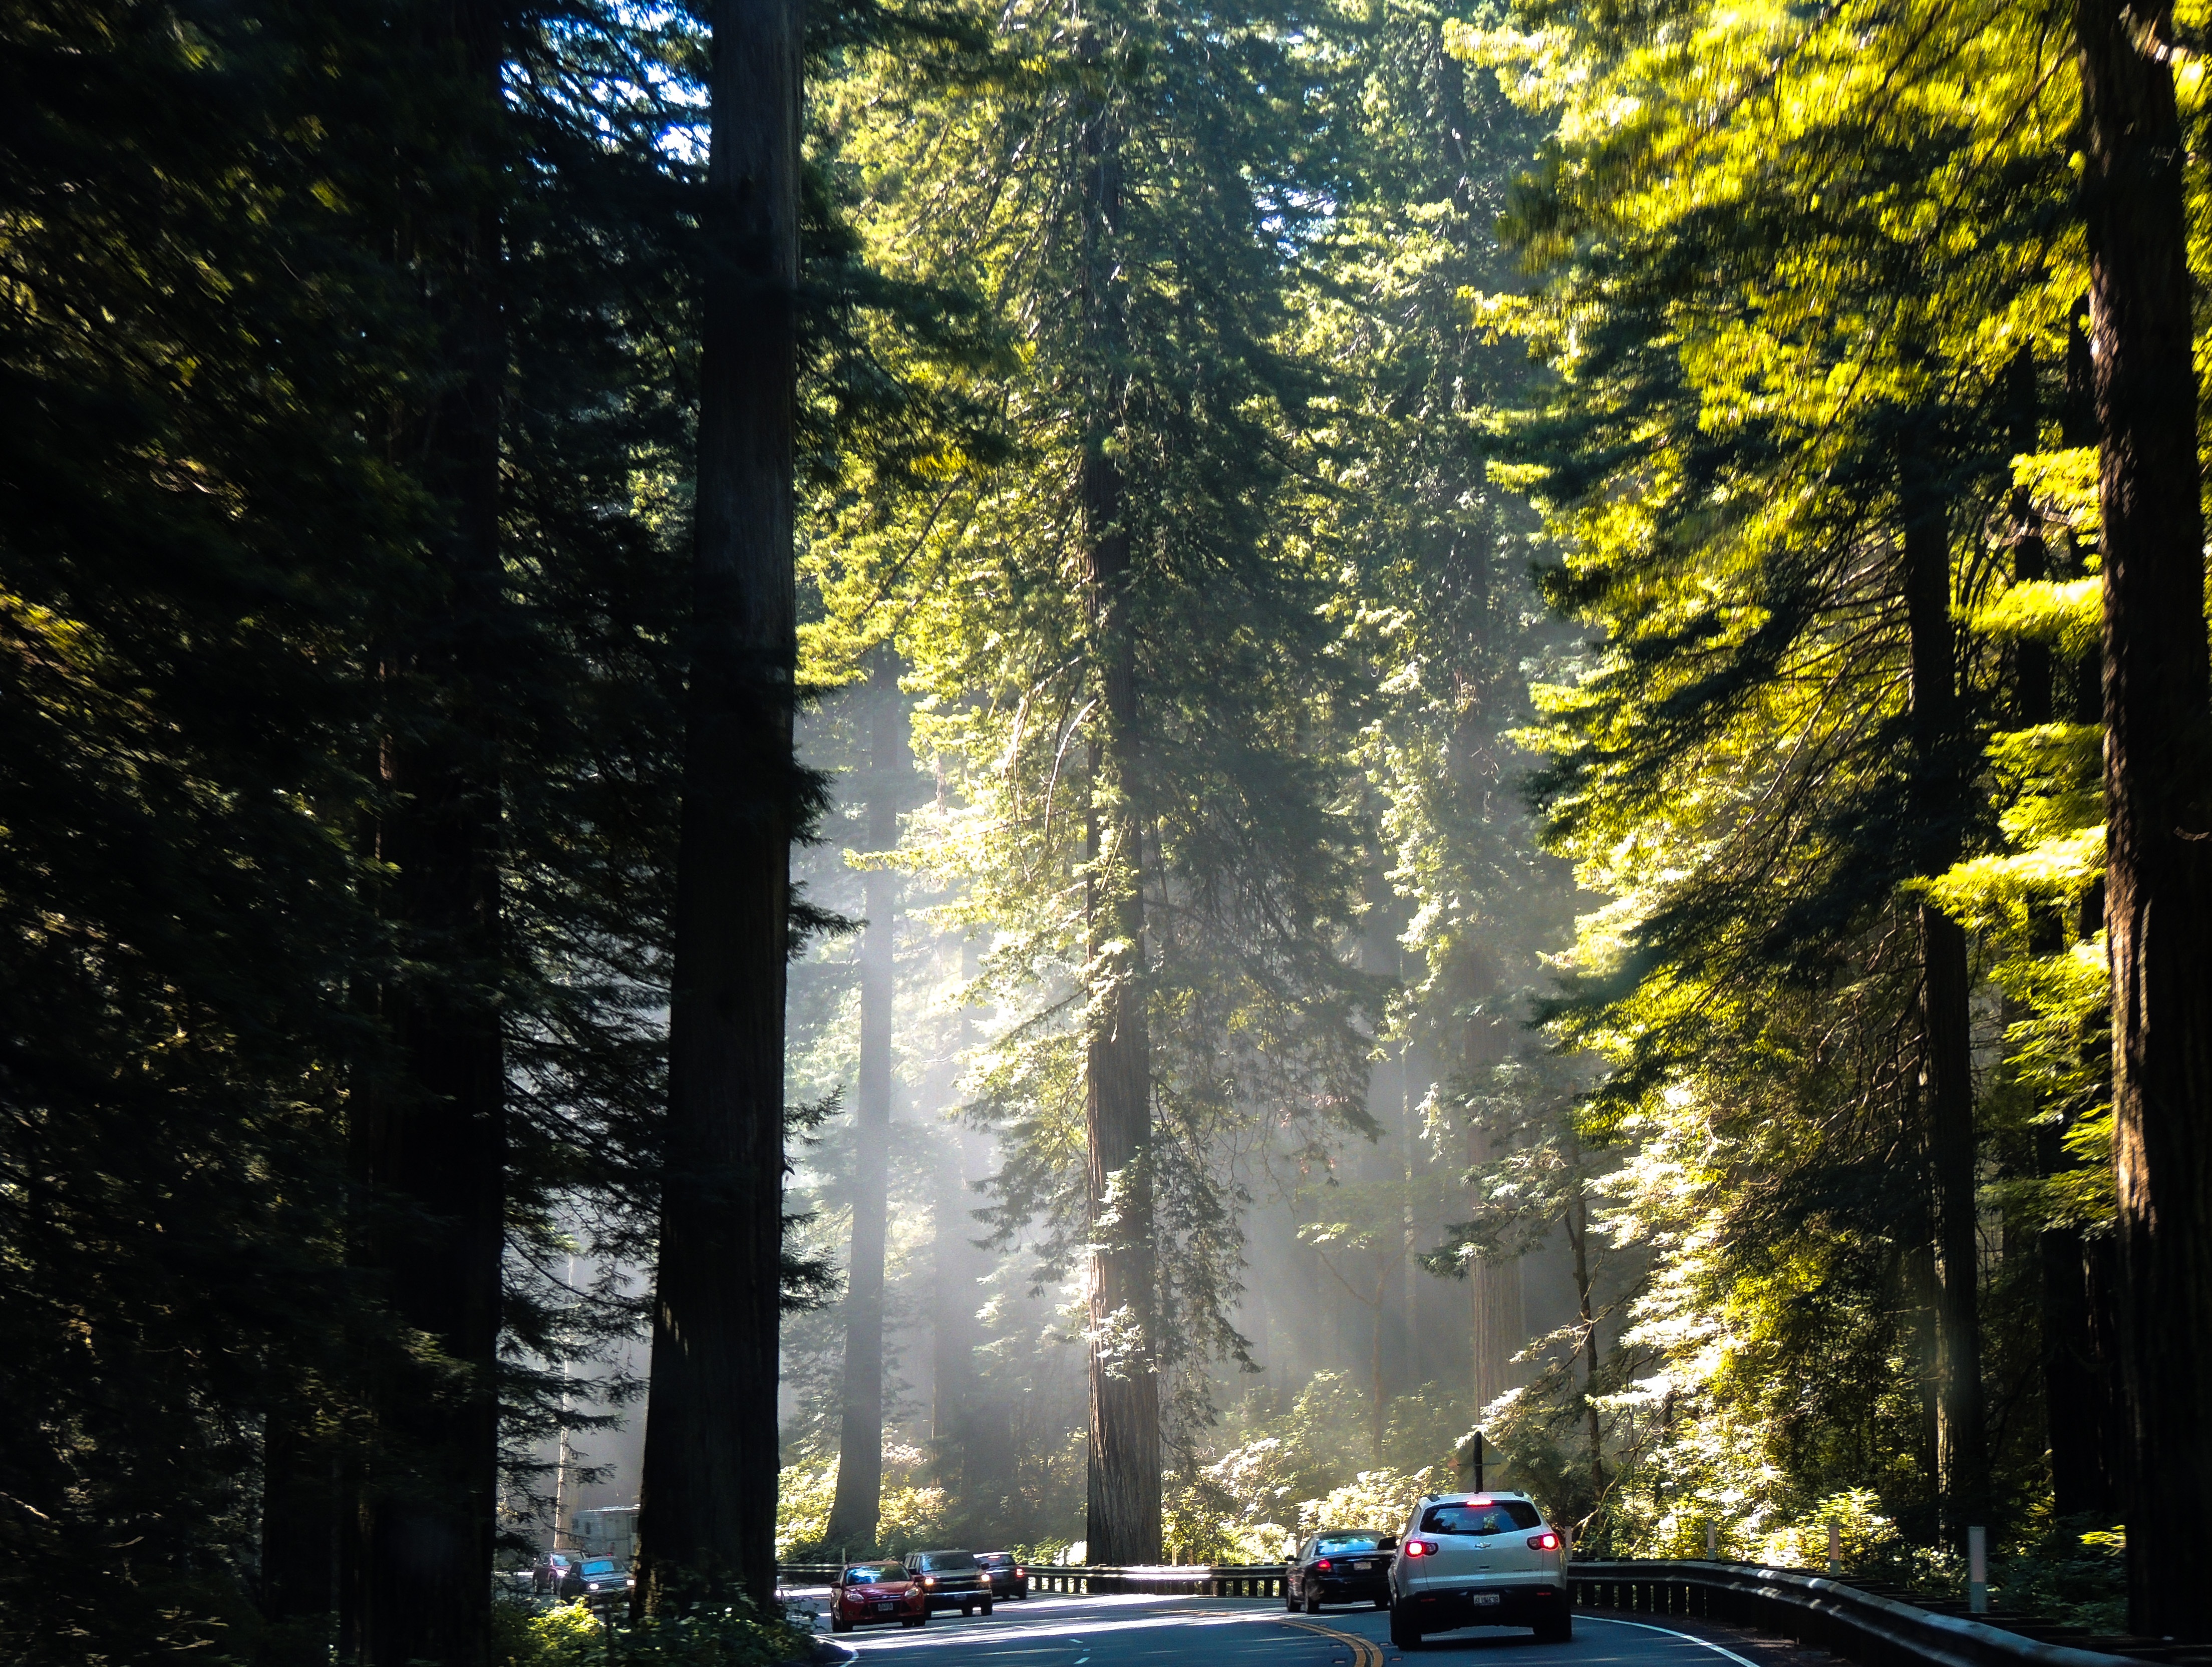
landscape, coast, tree, nature, forest, light, plant, sunshine, road, car, sunlight, morning, leaf, trunk, coastal, travel, environment, reflection, autumn, usa, america, ancient, national park, california, season, road trip, woods, tall, giant, grove, woodland, habitat, redwoods, natural environment, atmospheric phenomenon, woody plant, redwoods national park